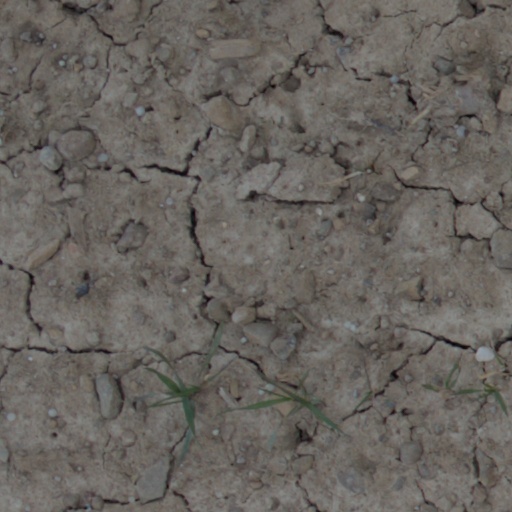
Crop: wheat